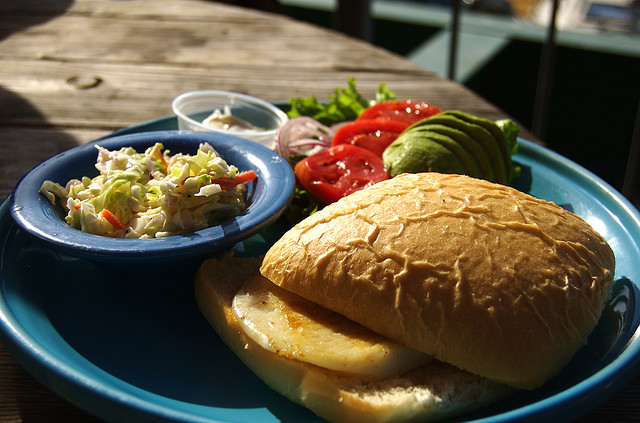
user: Given an image and a question. Answer the question in a short answer. Question: What is the most unhealthy food on the plate? Short Answer:
assistant: bread